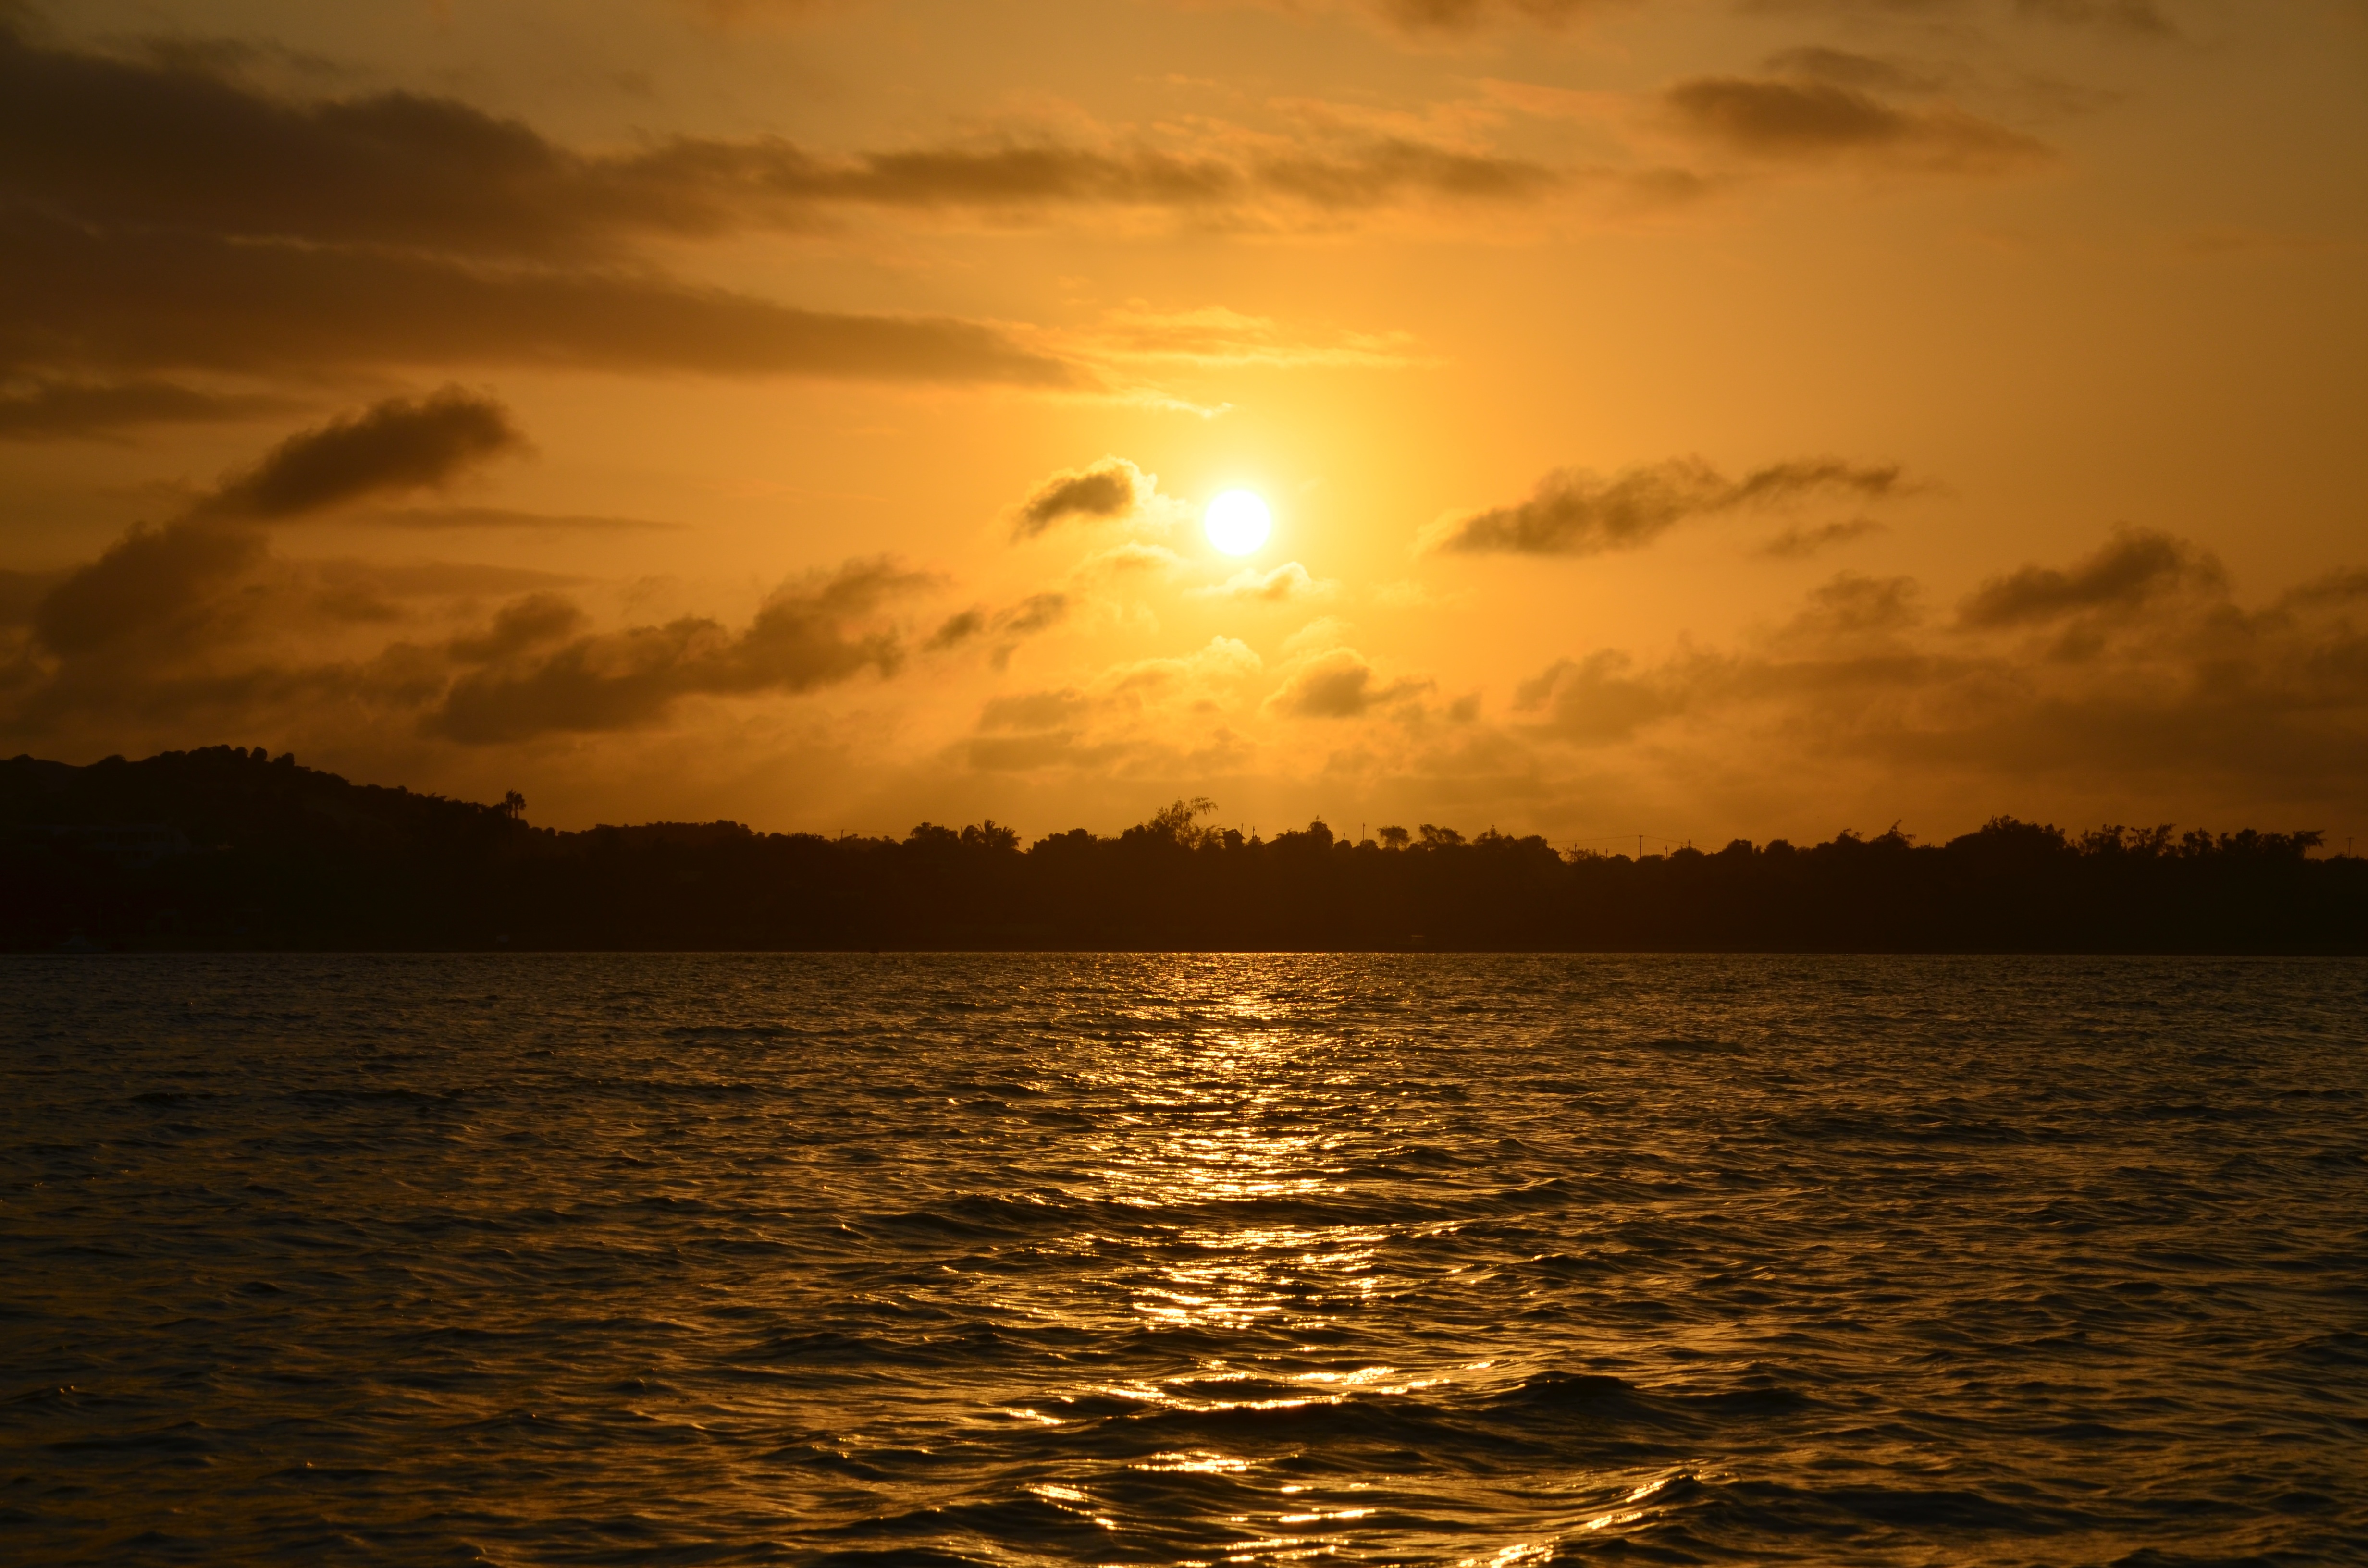
sea, coast, ocean, horizon, cloud, sky, sun, sunrise, sunset, sunlight, morning, shore, lake, dawn, dusk, evening, reflection, afterglow